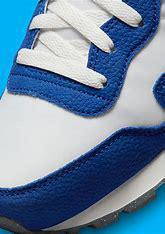
Brand: Nike
Model: Air Pegasus 83